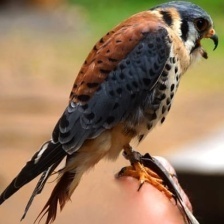
Species: AMERICAN KESTREL
Scientific name: FALCO SPARVERIUS